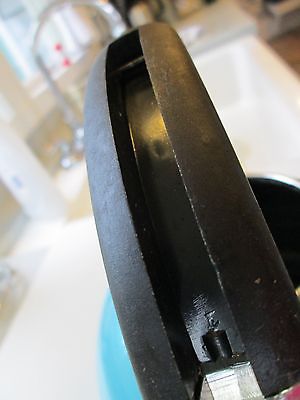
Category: kettle